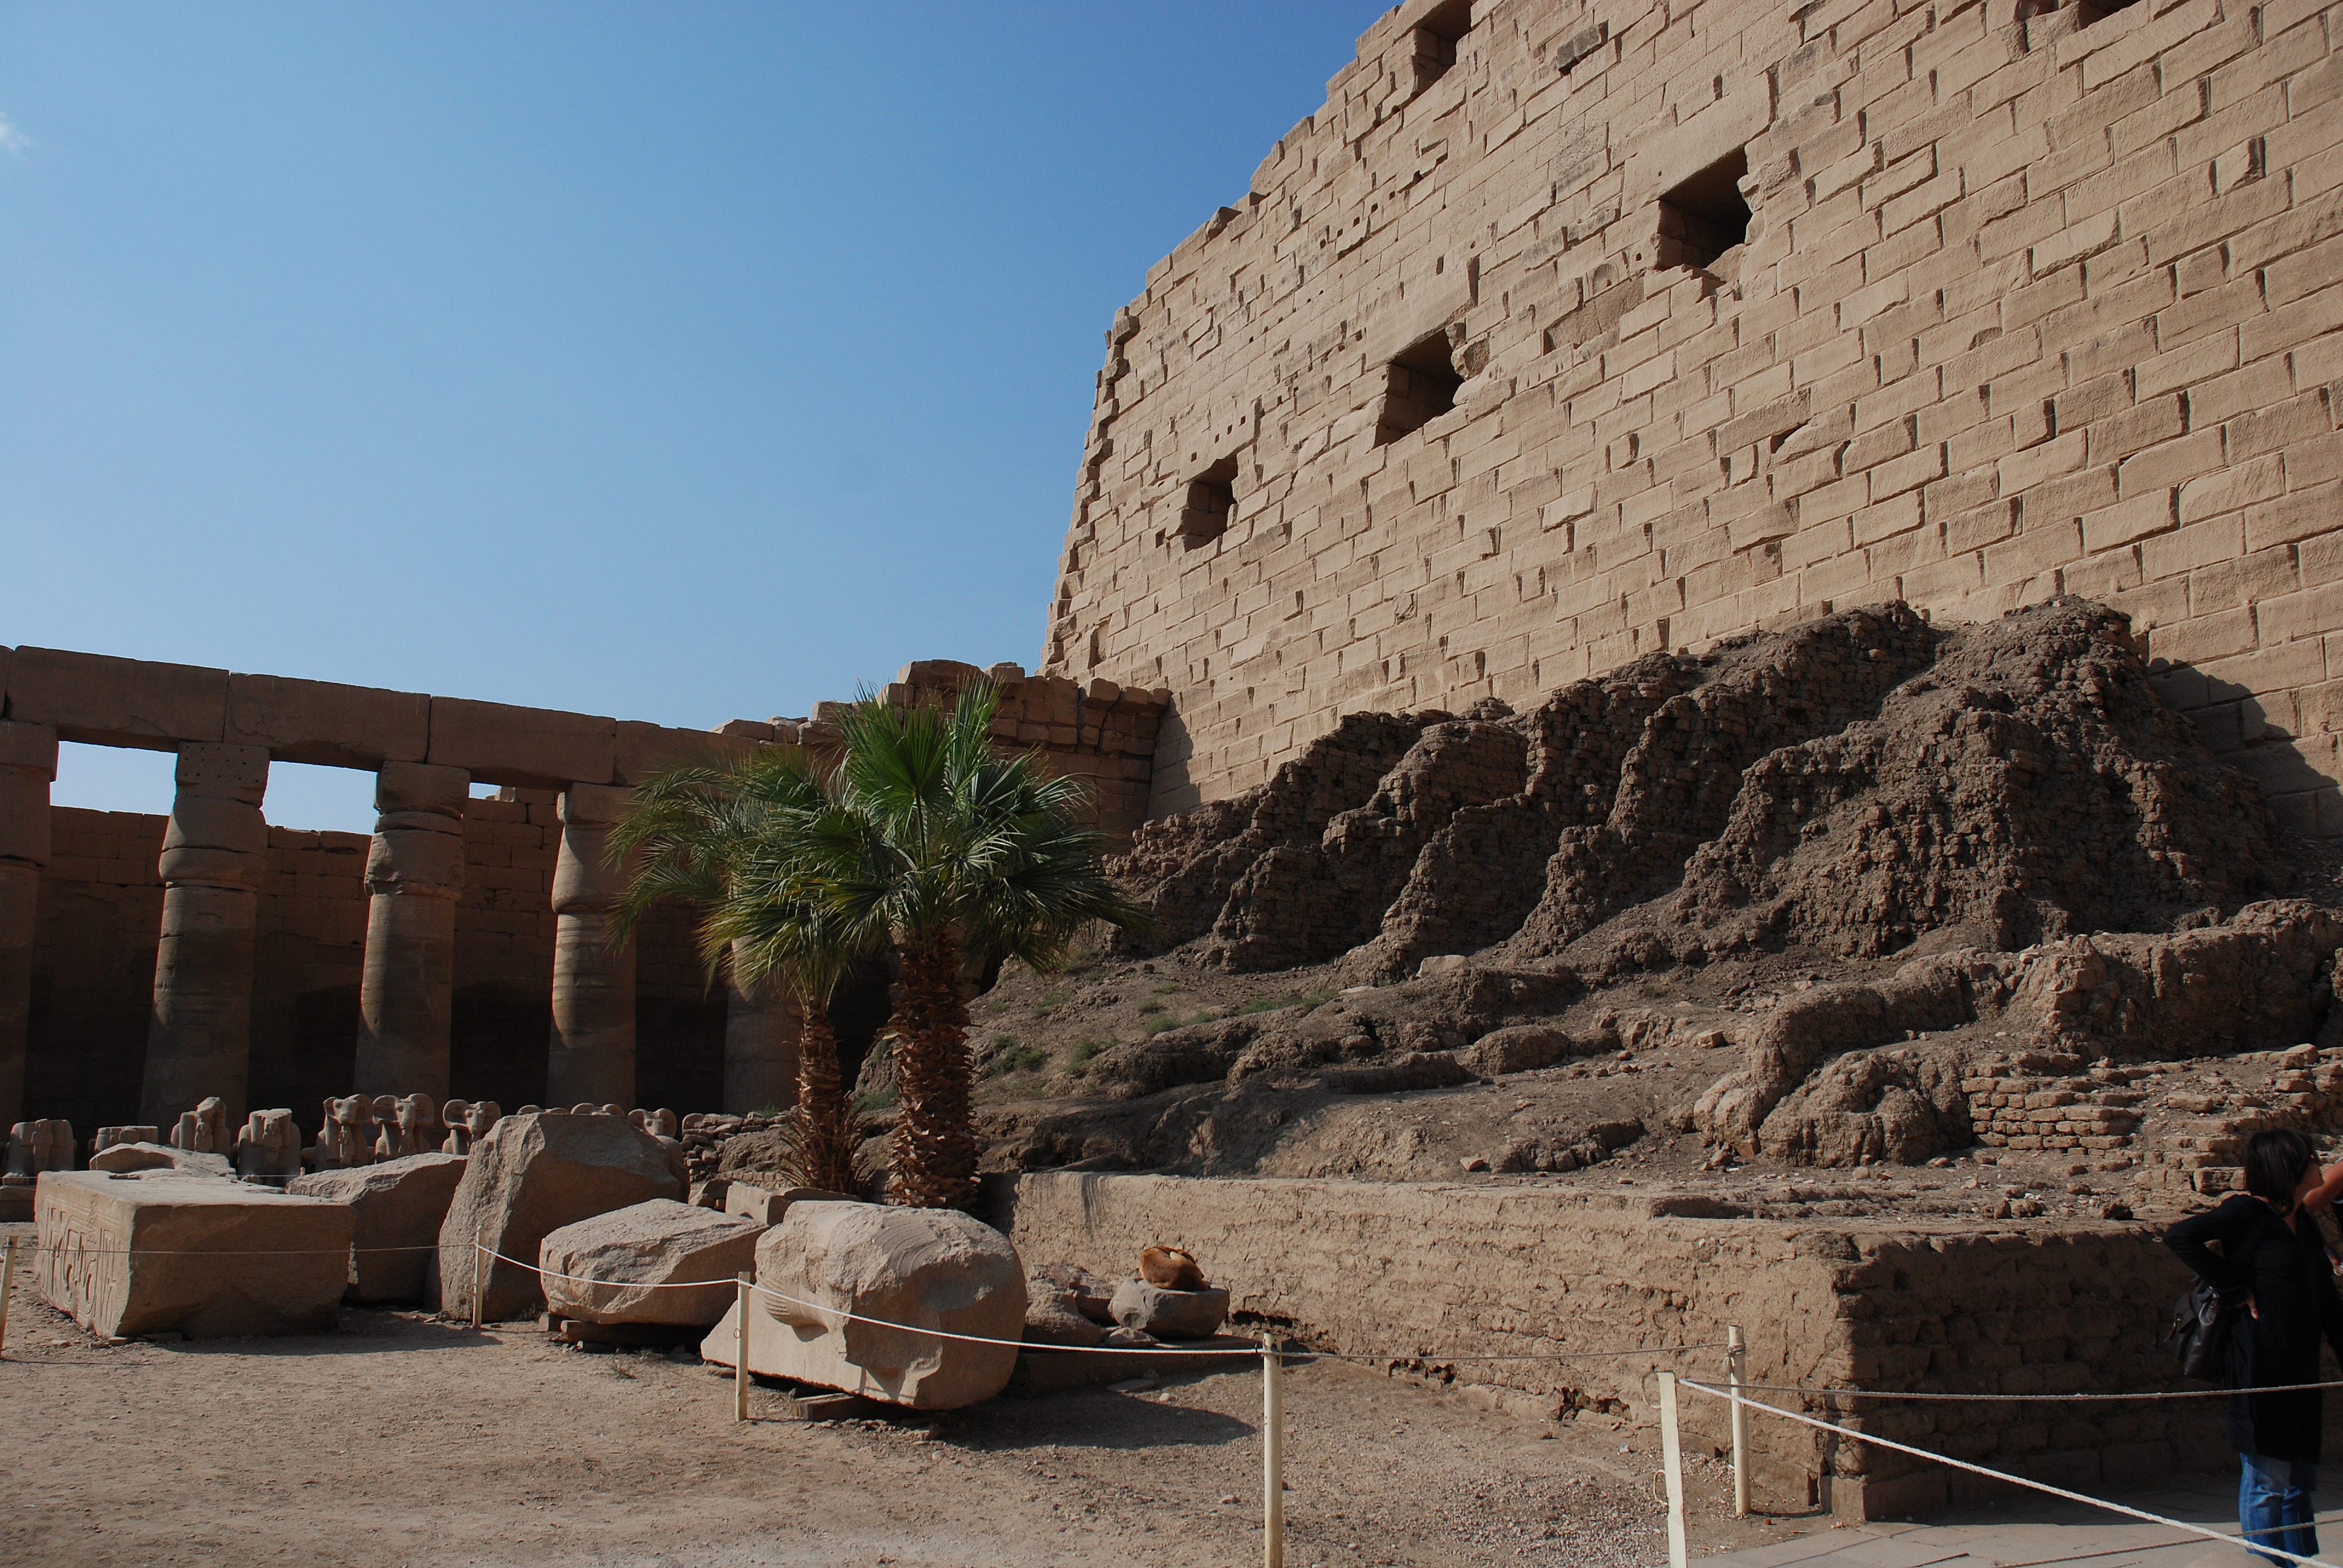
rock, architecture, building, old, wall, monument, summer, vacation, entrance, ancient, landmark, fortification, place of worship, egypt, sculpture, amphitheatre, temple, ruins, columns, monastery, archeology, history, historical, luxor, karnak, wadi, monuments, the stones, archaeological site, historic site, ancient history, egyptian temple